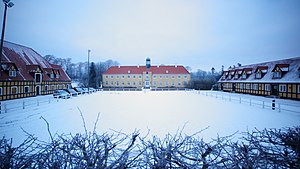
Møllerup / Marsk Stig
Hovedbygningen, vinter 2016, med ridebane/ tilskuerrum til arrangementer i forgrunden. Højre sidebygning - kro med med mere. Venstre sidebygning - blandt andet kontorhotel.
Møllerup hovedbygning vinter
Møllerup Gods på Djursland er kendt som Marsk Stigs gamle borg. Resterne af borgen er fundet under den nuværende hovedbygning. Marsk Stig blev dømt fredløs for mordet på kong Erik Klipping i Finderup Lade d. 22. november 1286.